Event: Nepal Earthquake
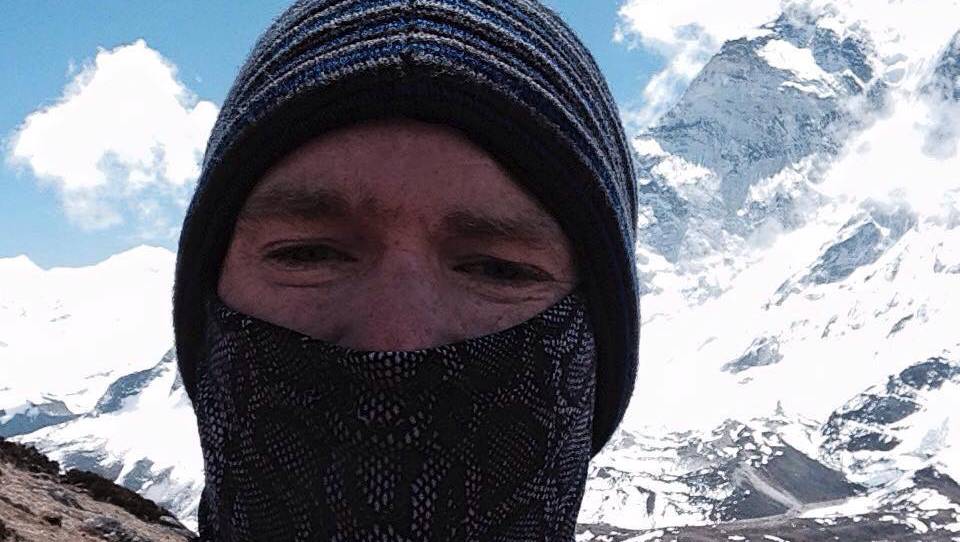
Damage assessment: no_damage